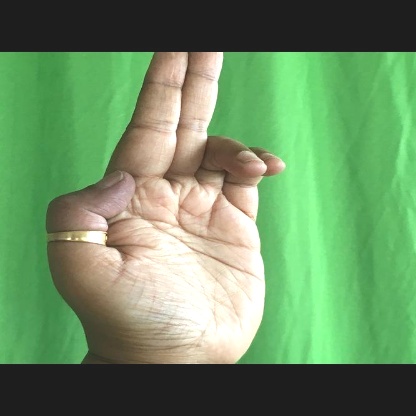
Mudra: Ardhapathaka